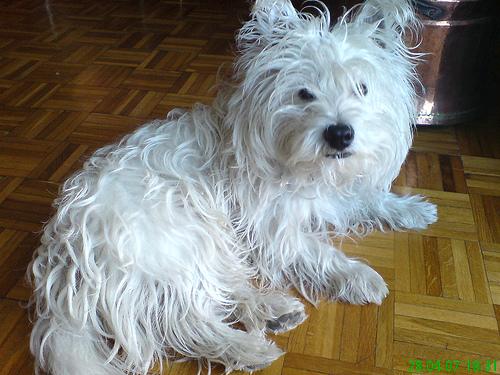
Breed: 209-n000040-West_Highland_white_terrier